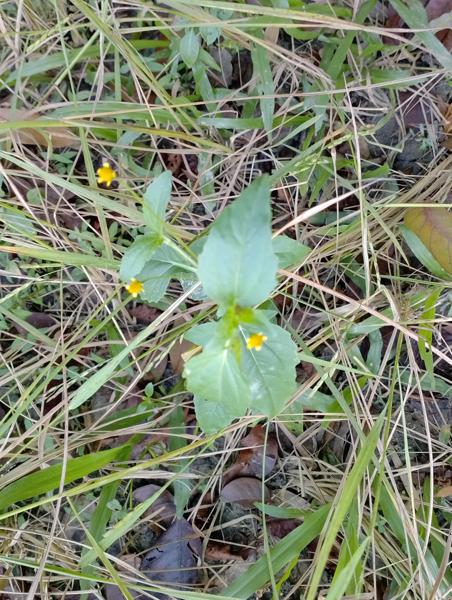
Weed species: Synedrella nodiflora